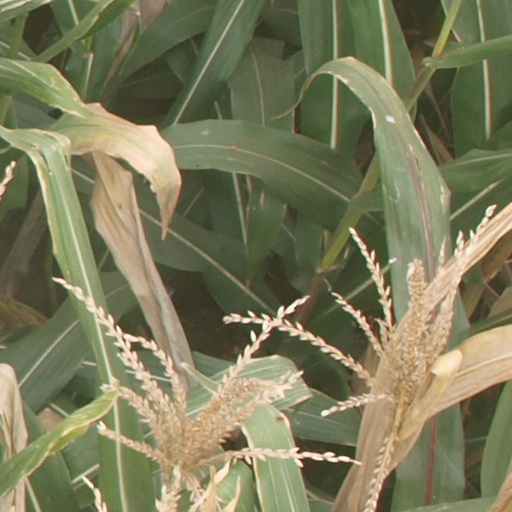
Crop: maize; corn